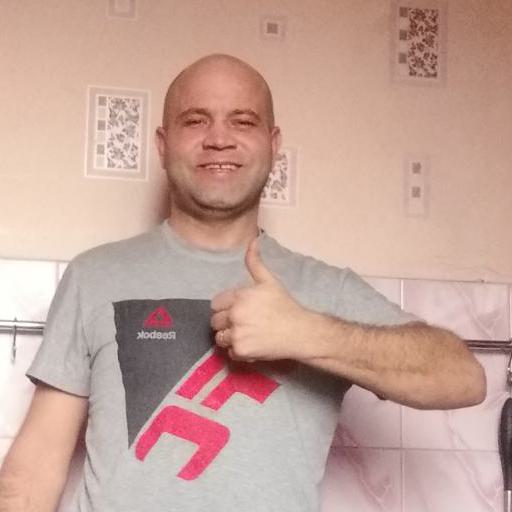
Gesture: like